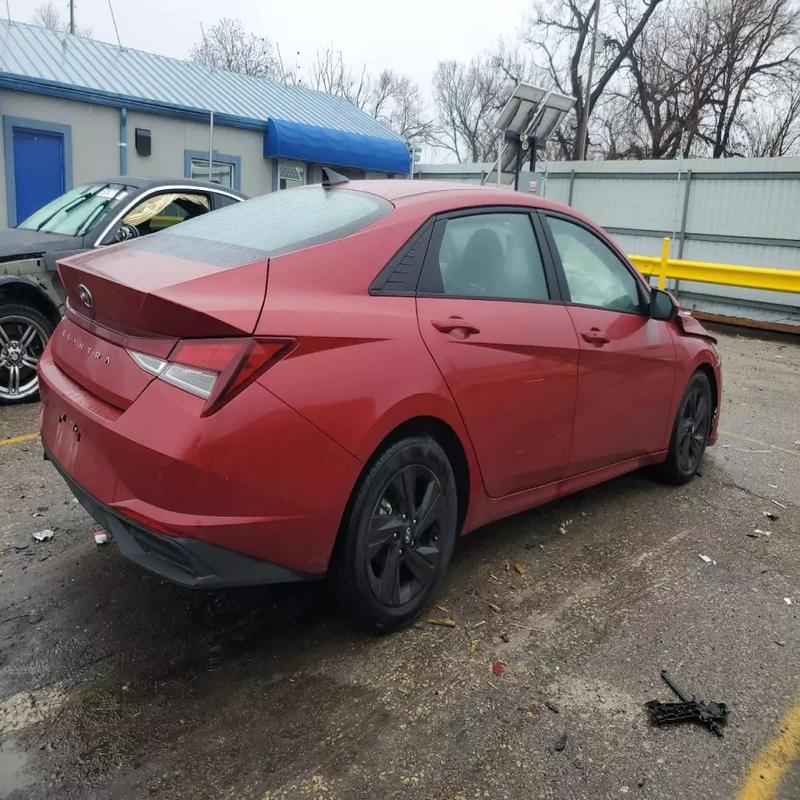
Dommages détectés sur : capot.
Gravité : mineur